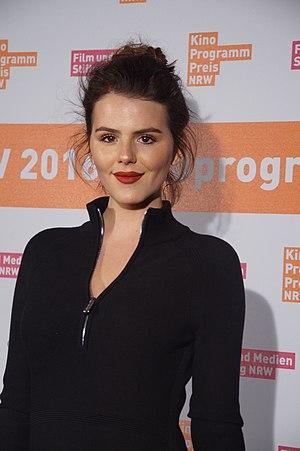
Ruby O. Fee, née le 7 février 1996 à San José, au Costa Rica, est une actrice allemande.